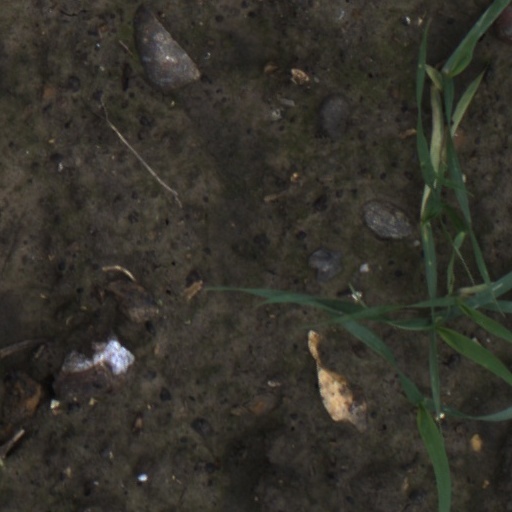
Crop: wheat